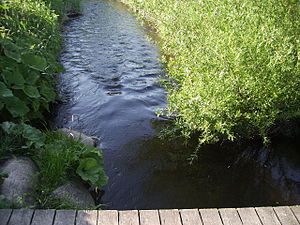
Lindved Å
Lindved Å ved Åsum
Lindved Å er en å på Fyn. Åen udspringer syd for Nørre Søby, gennemløber Søby Sø, fortsætter vest om Nørre Lyndelse og Højby, til den krydses af Europavej E20 lidt syd for Hollufgård i det sydøstlige Odense. Derpå fortsætter åen gennem det østlige Odense tæt på Syddansk Universitet og Nyt OUH. Kort efter at være blevet krydset af den fynske hovedbane, munder Lindved Å vest for landsbyen Åsum ud i Odense Å.